The Abbey School, Faversham

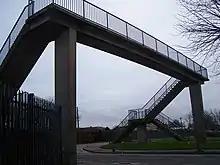
The footbridge overlooking the school (in the background)

The School was opened in September 1983 with the amalgamation of Ethelbert Road Boys School and Lady Capel School for Girls with the whole process being overseen by its first head, Vin Thomas. The Boys school was decommissioned with students moving to the south side of Faversham where the school currently stands.